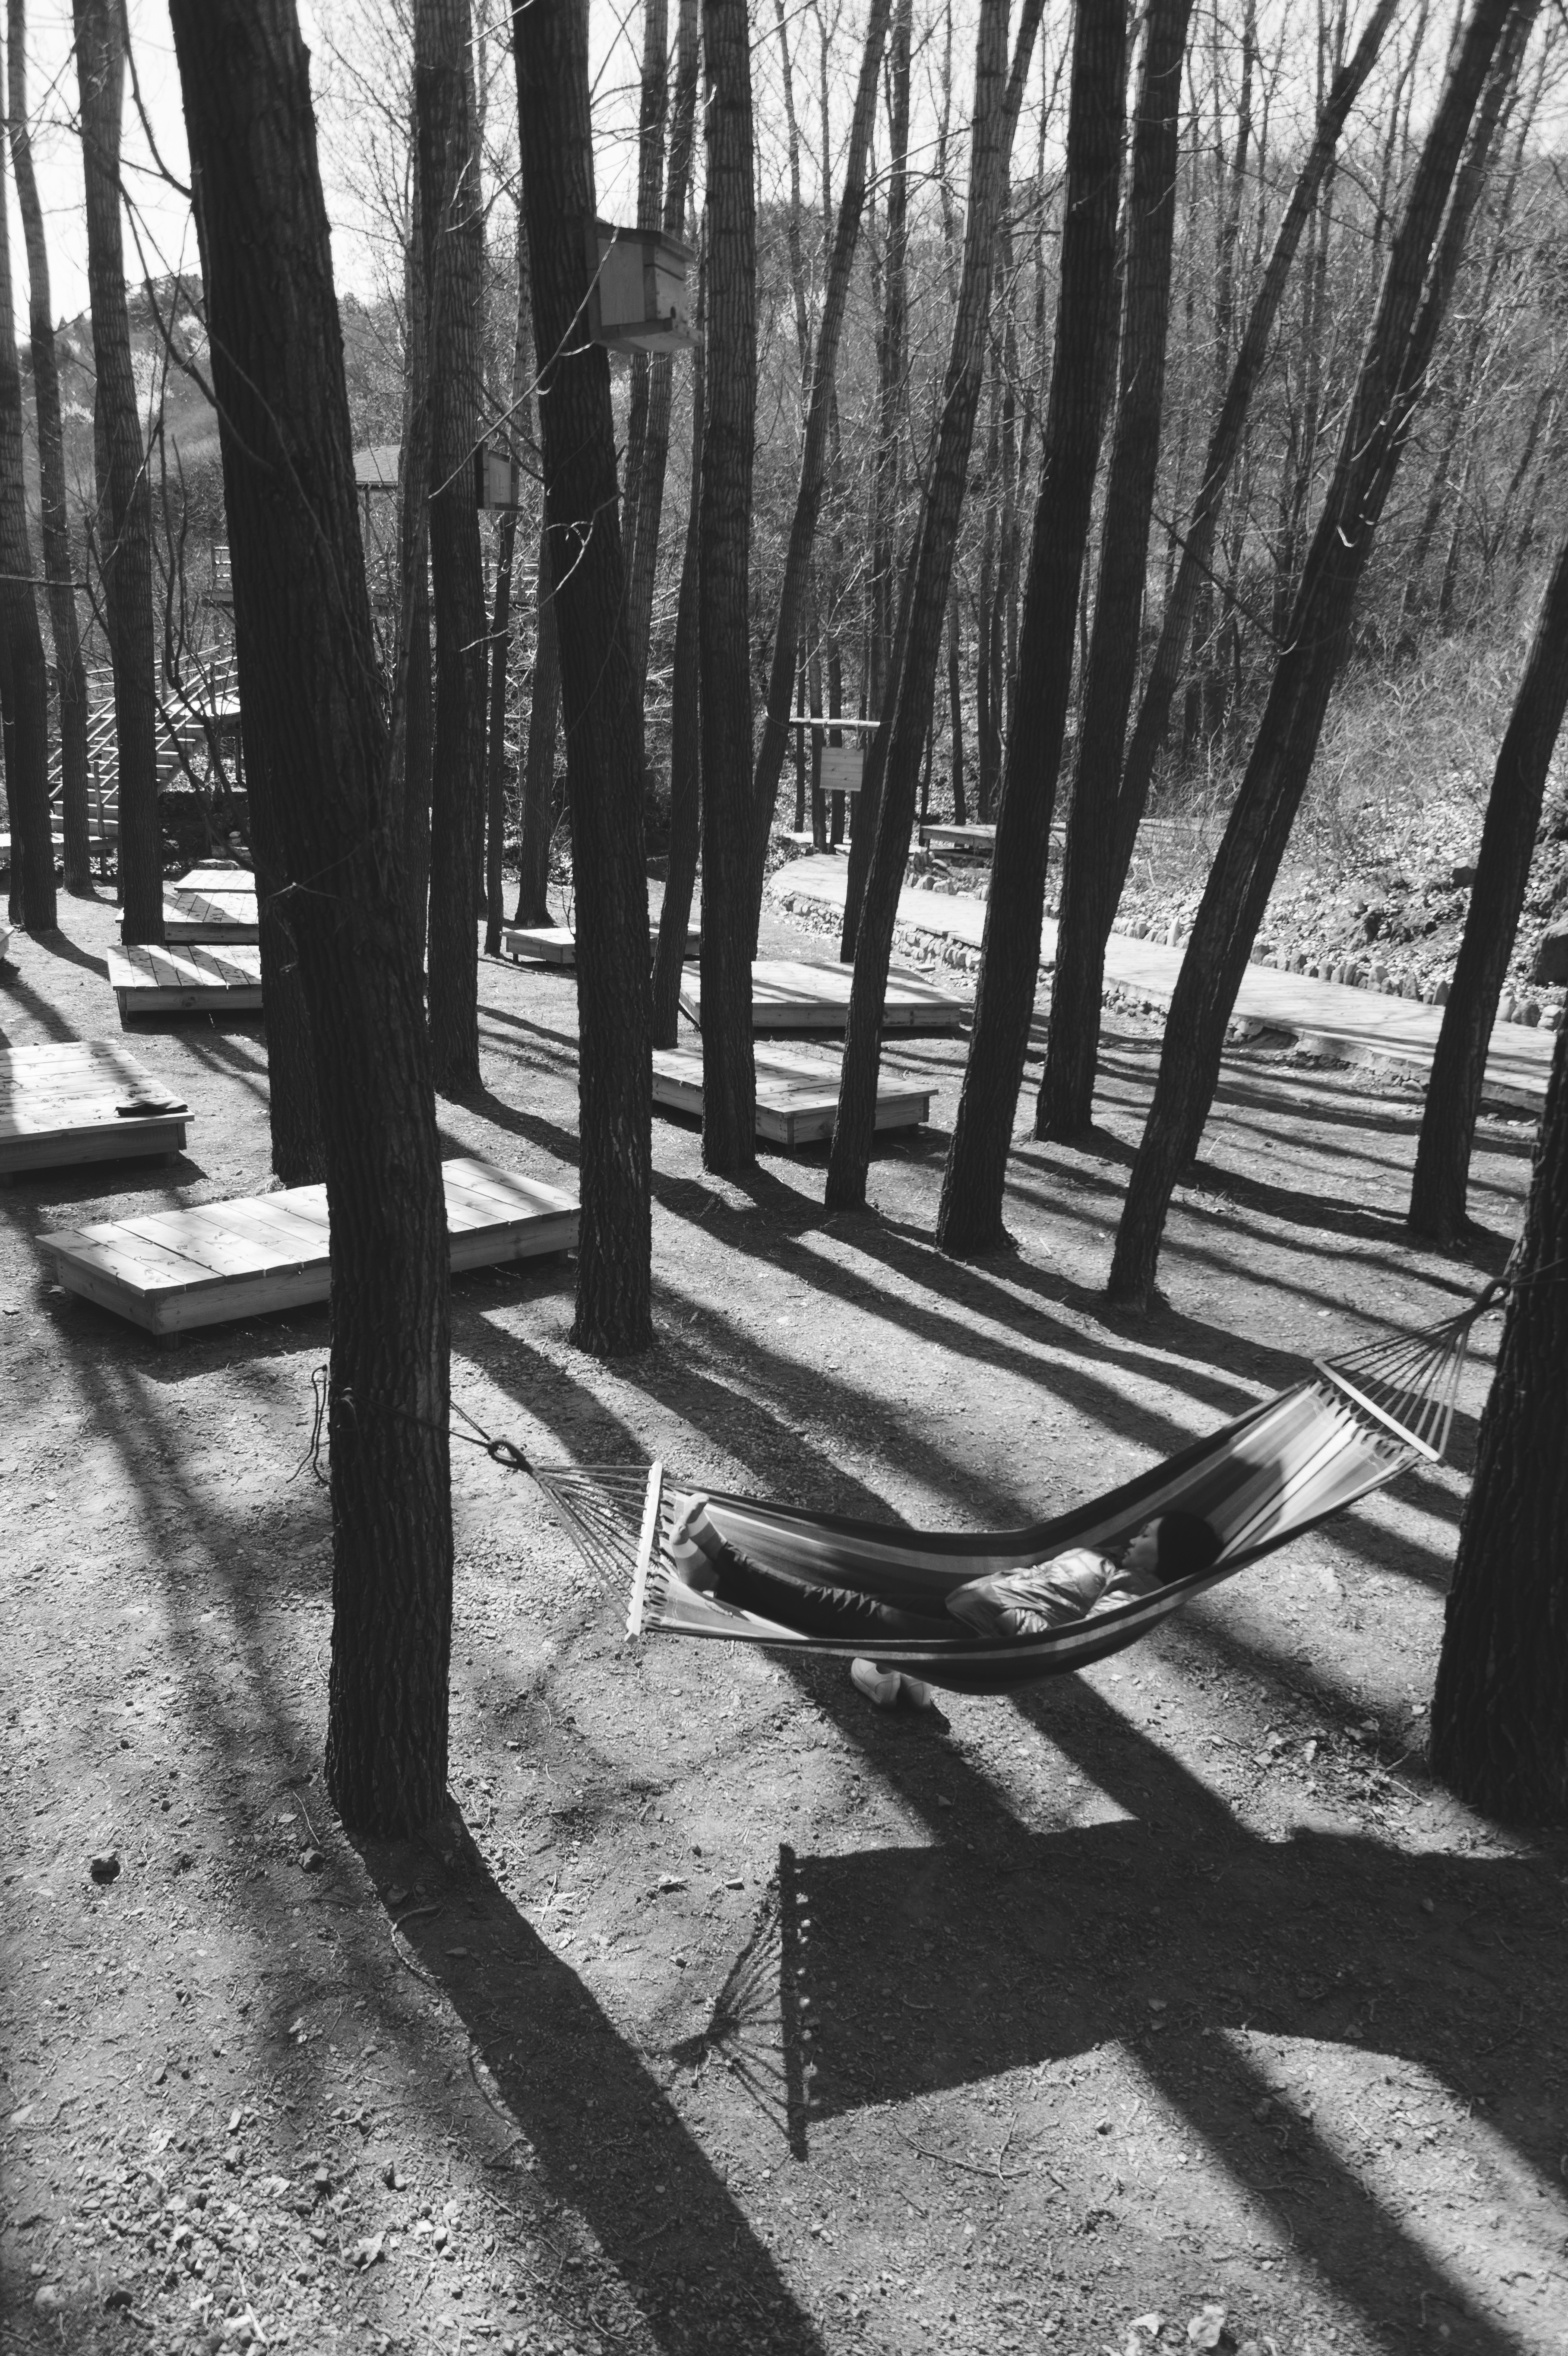
tree, forest, black and white, wood, white, street, photography, sunlight, line, relax, shadow, black, monochrome, season, hammock, candid, habitat, china, shape, sonystreetphotographer, greatwall, gubeikou, monochrome photography, woody plant